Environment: real
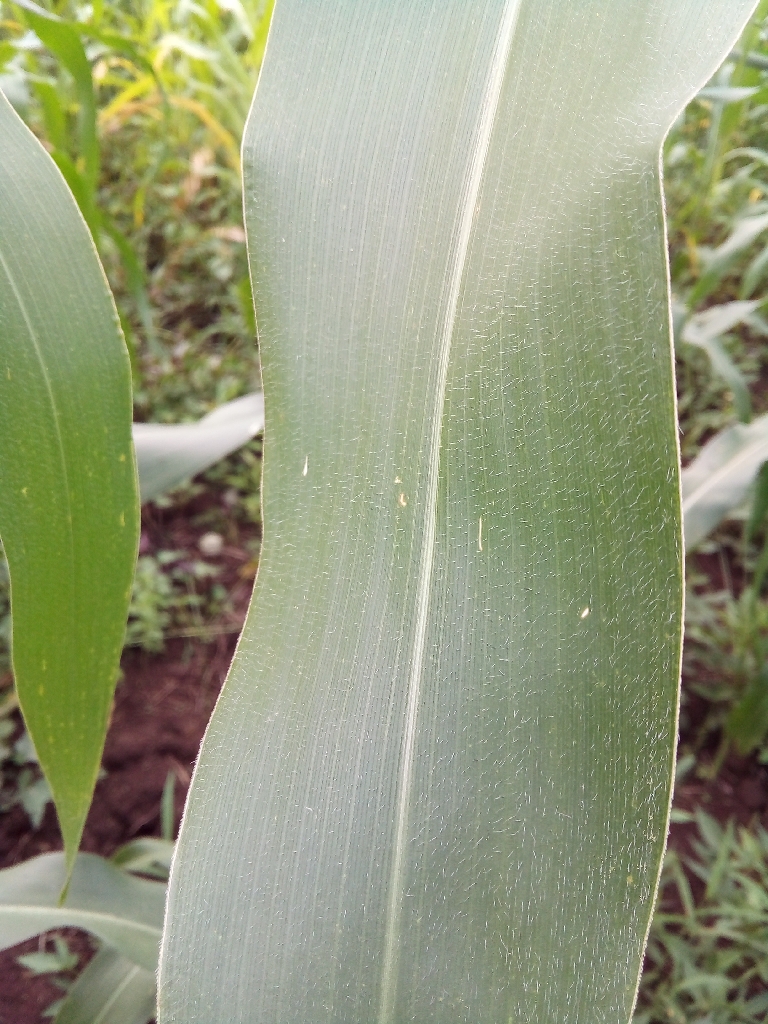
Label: healthy